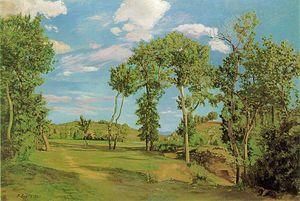
Paysage au bord du Lez
Jean Frédéric Bazille, né le 6 décembre 1841 à Montpellier et mort au combat le 28 novembre 1870 à Beaune-la-Rolande, est un peintre impressionniste français.